Crazy Eyes (film)

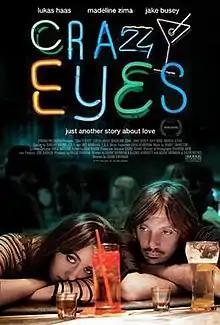

Zack is a young, divorced father who starts to develop romantic feelings towards his friend Rebecca, whom he refers to as "Crazy Eyes". He spends a lot of time at a bar run by his best friend Dan Drake and hanging out with Autumn. As he pursues a sexual relationship with Rebecca, Zack grows increasingly aware of the importance of his son's role in his life amidst the failing health of his own father.